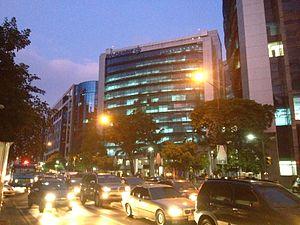
Centre d'affaires Galipan, dans le quartier El Rosal, à Caracas.
El Rosal est un quartier d'affaires de la municipalité de Chacao dans l'est de Caracas, capitale du Venezuela. Il est l'un des quartiers du Venezuela avec le prix immobiliers les plus chers au mètre carré.